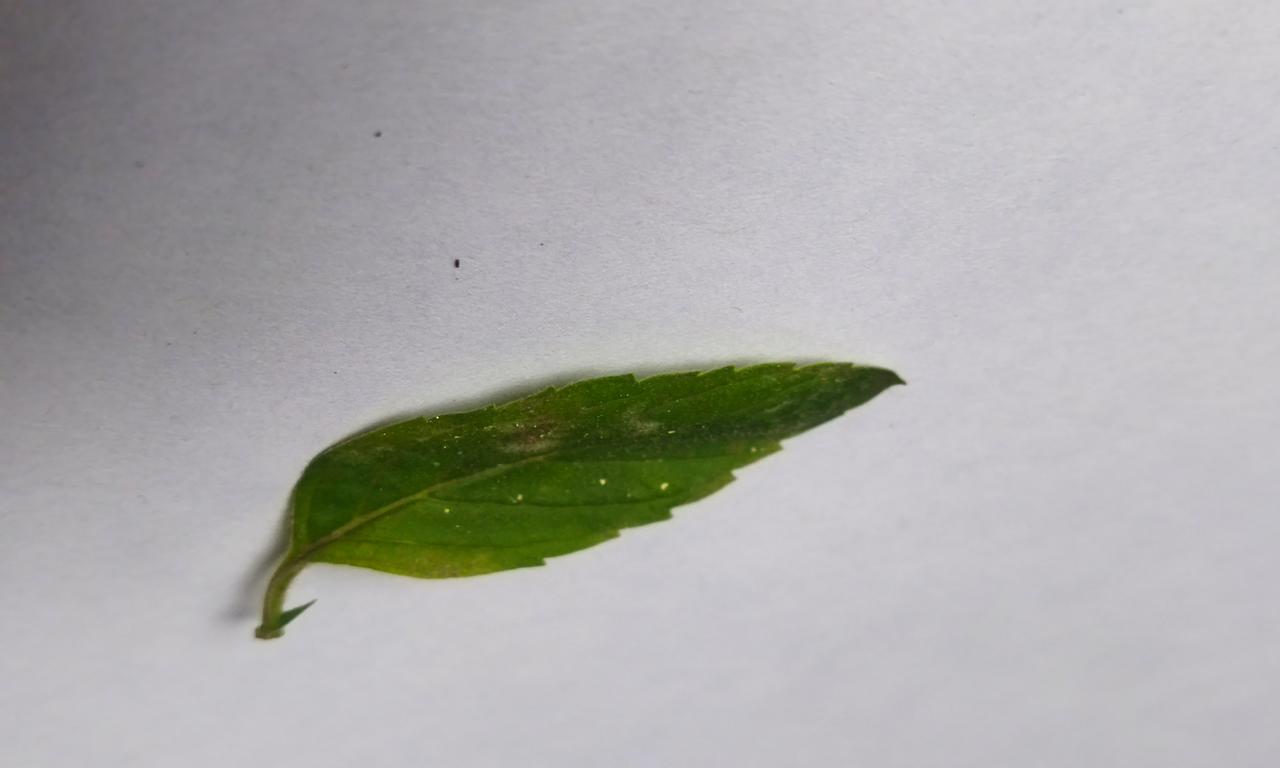
Label: Spoiled